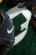
Number: 3